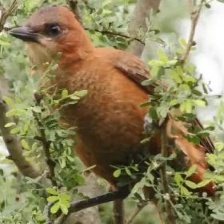
Species: CAATINGA CACHOLOTE
Scientific name: PSEUDOSEISURA CRISTAT